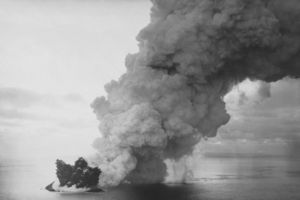
Surtsey
Aske og damp rejser sig over den nydannede ø
Den vulkanske ø Surtsey steg op fra havet 33 km syd for Island den 14. november 1963. Den er nu naturreservat.